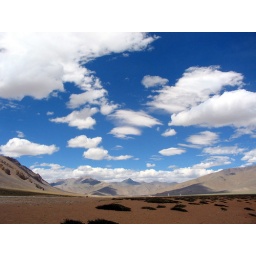
clouds over the himalayain mountains